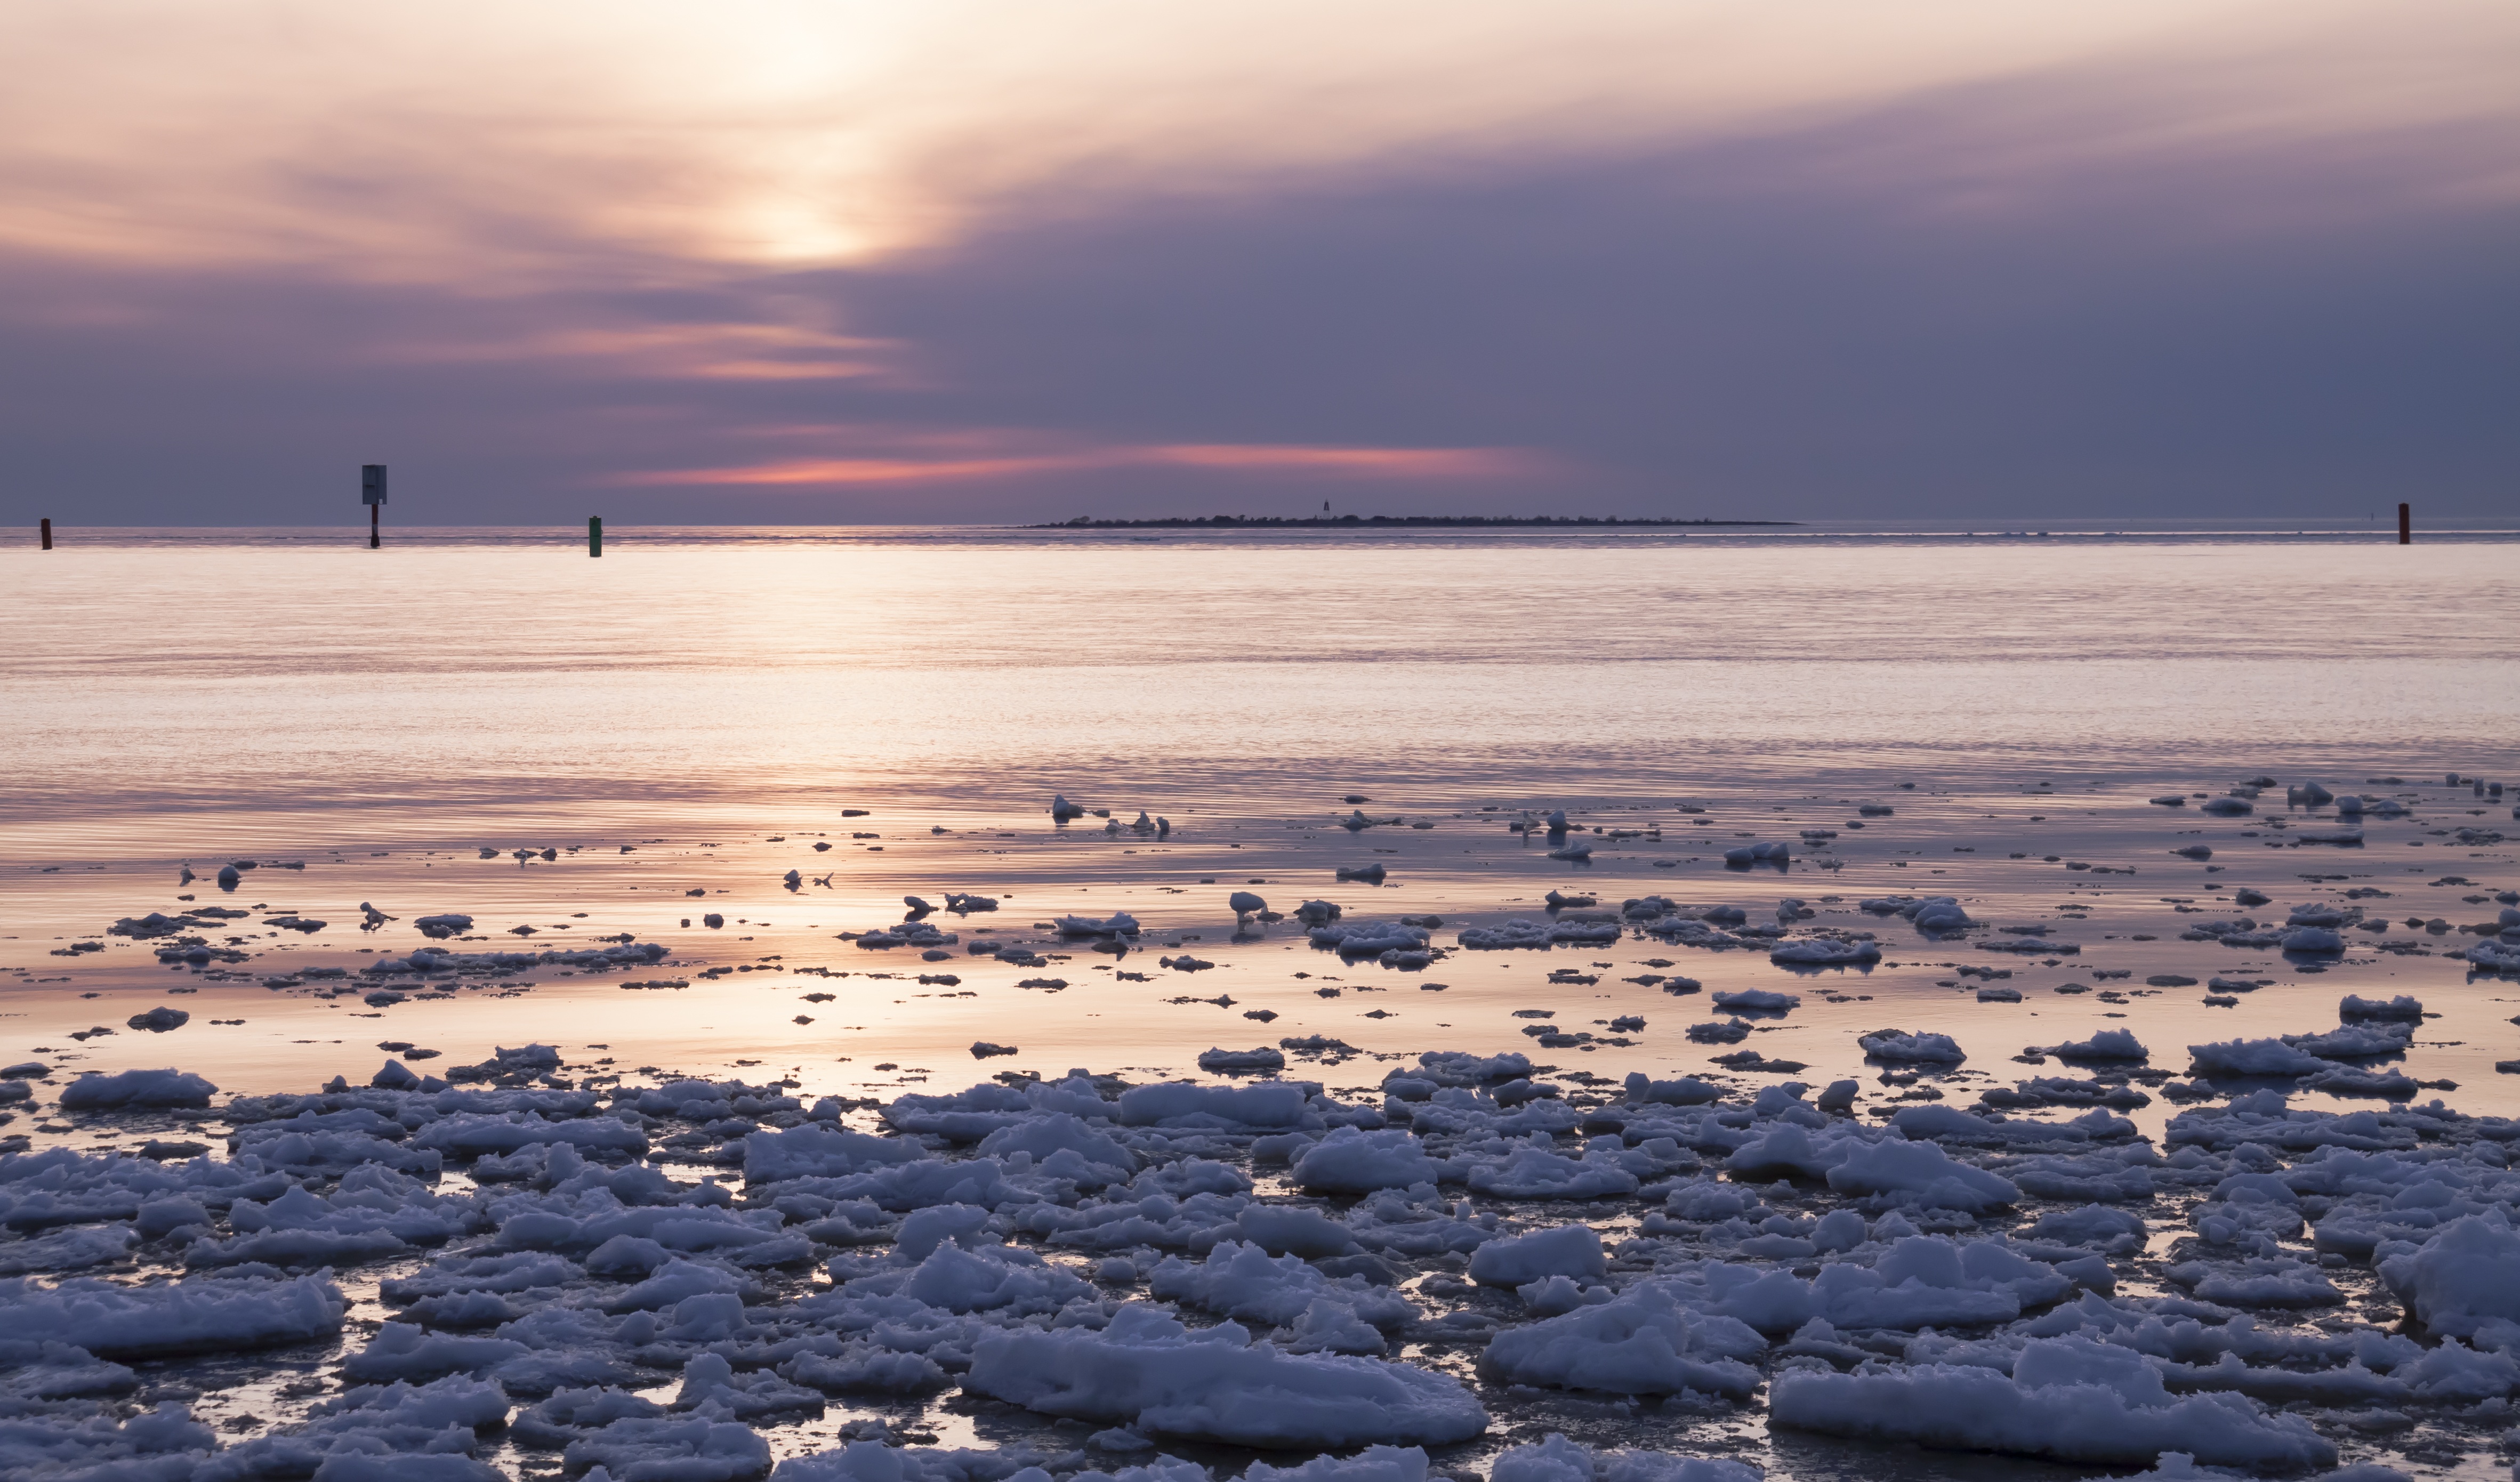
beach, sea, coast, water, sand, ocean, horizon, snow, winter, cloud, sunrise, sunset, sunlight, morning, shore, wave, lake, dawn, dusk, ice, evening, reflection, weather, arctic, body of water, clouds, wetland, arctic ocean, mudflat, natural environment, atmospheric phenomenon, wind wave, blocks of ice